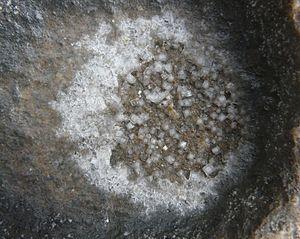
En géomorphologie, la météorisation, appelée aussi altération météorique, altération atmosphérique ou altération climatique, est l’ensemble des processus mécaniques, physico-chimiques ou biologiques de réduction élémentaire des roches et des minéraux à la surface de la Terre par les agents atmosphériques ; ils constituent la réponse des minéraux d’une roche pour trouver un équilibre s’ajustant avec les conditions d’eau et d’air à la surface terrestre. Cette attaque de la roche en place s'effectue au contact de l'atmosphère ou à son voisinage, et les phénomènes météorologiques en contrôlent étroitement la marche. Aussi la qualifïe-t-on de météorisation, pour la distinguer de l'érosion qui implique un transport.
"Les formations superficielles correspondent à la partie supérieure de la lithosphère et couvrent la majeure partie des terres émergées. L'expression ""formations superficielles"" est utilisées par les géomorphologues et constitue un marqueur essentiel de la géomorphologie dynamique.
L'haloclastie est un processus de désagrégation de la roche ou des pierres d'œuvre lié à la cristallisation de solutions salines. Ce processus de météorisation est particulièrement efficace dans les zones côtières ainsi que dans les déserts. Les solutions salines pénètrent dans la roche via les fissures, les diaclases et surtout le réseau de pores. Lorsqu'il y a évaporation de cette eau, les sels cristallisent. Les cristaux de sels exercent alors une pression importante sur les parois des pores pouvant entraîner une rupture des cloisons rocheuses ou la désolidarisation des assemblages minéraux. Une répétition de ce cycle entraîne une rupture mécanique de la roche, responsable de différentes dégradations : desquamation, désagrégation et alvéolisation. Ces trois types d'altérations observées sur les pierres peuvent être considérées comme des indicateurs de l'état thermo-hydrique des murs, qui détermine les processus physico-chimiques liés à la présence de sels.